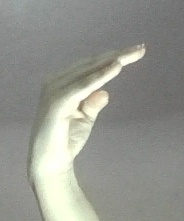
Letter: jeem